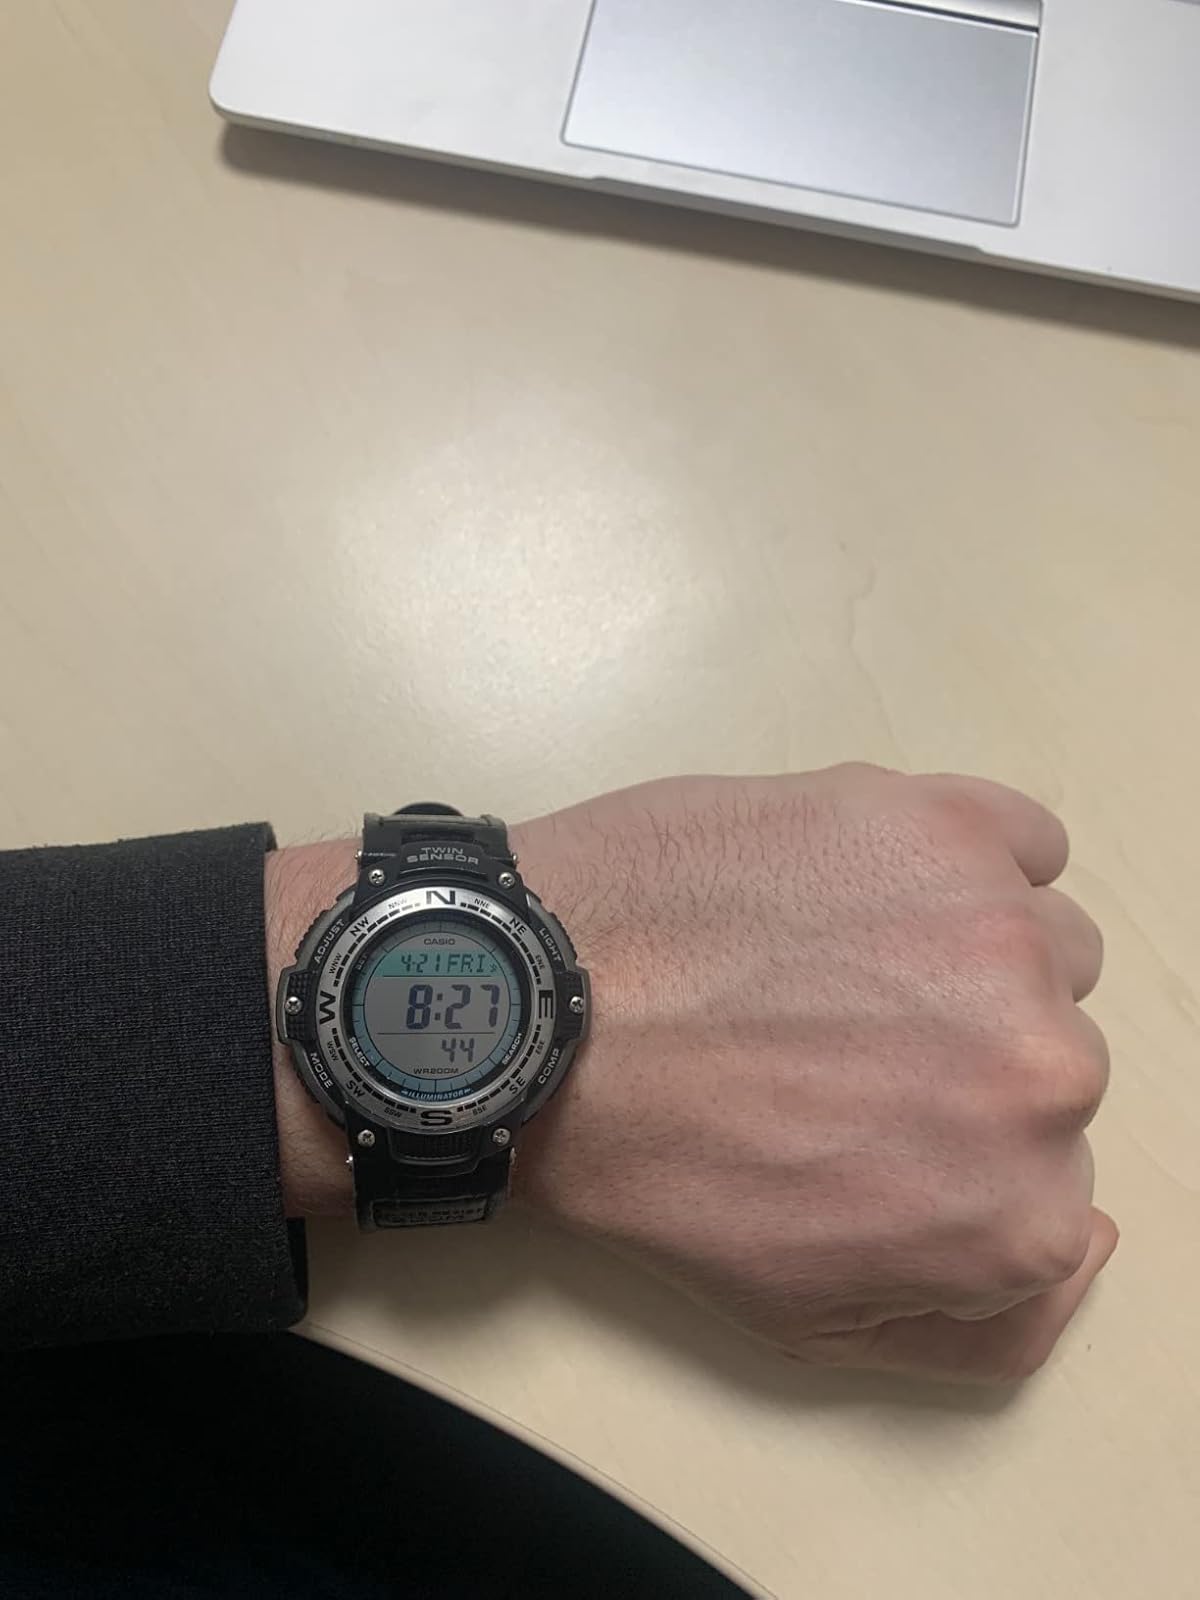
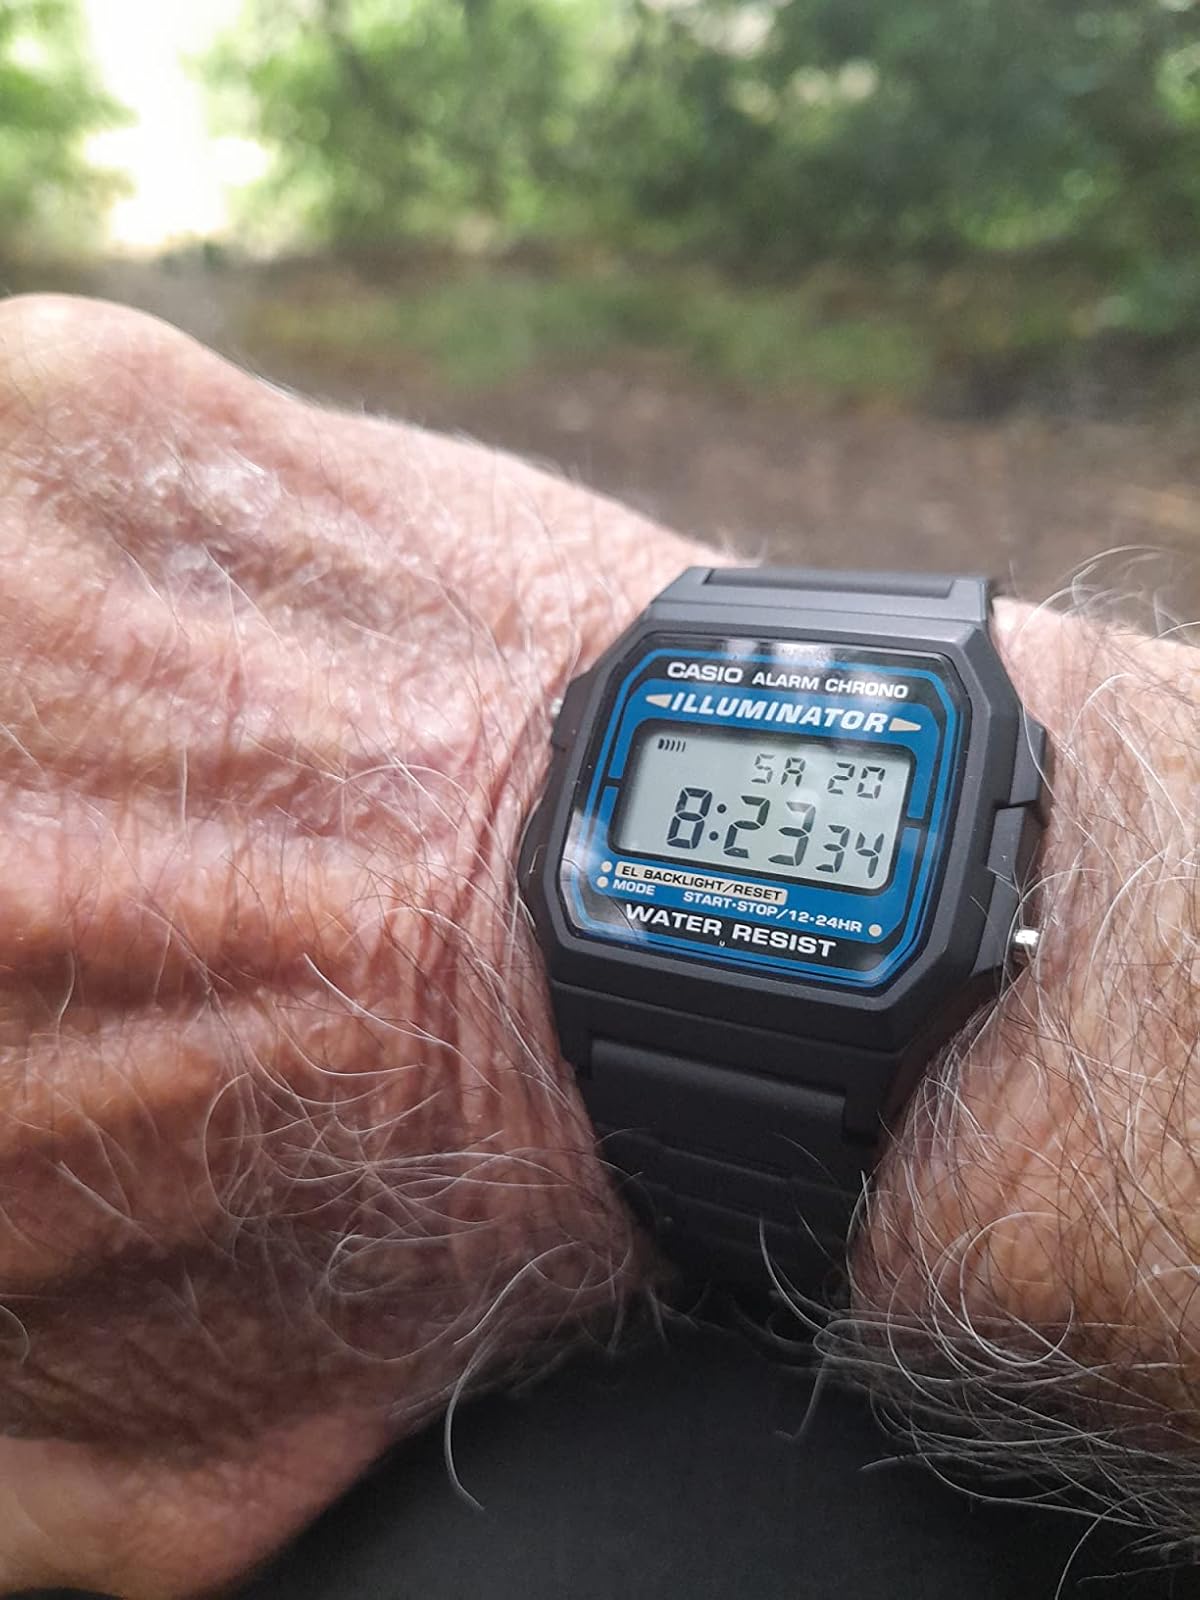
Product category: accessories_watch
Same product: no